Azerbaijan–Ukraine relations

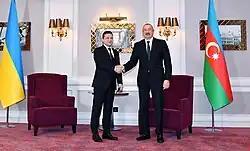
Azerbaijani President Ilham Aliyev and Ukrainian President Volodymyr Zelenskyy

Azerbaijan recognized the independence of Ukraine on 6 February 1992, and on the same day diplomatic relations between the two countries were established. Azerbaijani president Abulfaz Elchibey paid an official visit to Ukraine on 12 November 1992. During that visit, he said that relations with Ukraine will become priority out of all of the former republics of the former Soviet Union. On 5 May 1996, Ukraine opened the Embassy of Ukraine in Azerbaijan in Baku and Azerbaijan opened the Embassy of Azerbaijan in Ukraine on 12 March 1997 in Kyiv.